Pokémon

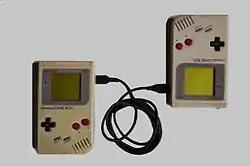
Two original Game Boys connected with a Game Link Cable

Tajiri started to think of what was to become "Pokémon" while completing "Quinty", and before he officially founded Game Freak. Around this time, Nintendo announced the upcoming release of the Game Boy, a handheld console that would revolutionize the gaming industry. Tajiri learned that the device would have a link port, and with the corresponding Game Link Cable, two Game Boys could be linked together. Sometime later, Tajiri remembered an incident while playing "Dragon Quest II" (1987), a role-playing game (RPG) for the Famicom (NES). The game features randomly appearing items of varying rarity, including an extremely rare item called Mysterious Hat. Tajiri did not encounter any, while Ken Sugimori, who was also playing the game, encountered two. Upon recalling this experience, Tajiri realized that the cable now made it possible to transfer things from one cartridge to another. He noted that, until then, the Game Link Cable was only used for competing, but not for something else. Combining this inspiration with his memories of catching insects and other small species, Tajiri's idea would eventually evolve into a virtual recreation of his boyhood experiences, and an attempt to "regain the world that he had lost". He would later state that the game represents "the story of a boy's summer day".